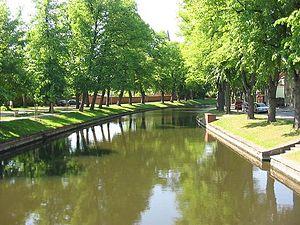
La Stepenitz est une rivière du Brandebourg de 84km de long, affluent de l'Elbe. Elle prend sa source à 5km au sud-est de Meyenburg et se jette avec la Karthane dans l'Elbe à Wittenberge dans la Prignitz.
Perleberg est une ville allemande située dans le Brandebourg et chef-lieu de l'arrondissement de Prignitz.